Ufa-Pavillon am Nollendorfplatz

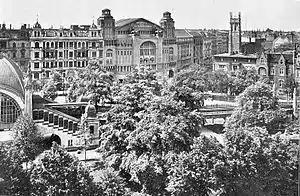
The Nollendorfplatz in 1903 before the cinema was built, with the U-Bahn station (l. foreground) and Neues Schauspielhaus (c.). The Ufa-Pavillon was built in front of the tower of the American Church in Berlin (r.)

Present at the meeting was a representative of Cines ('Società Italiana Cines'), an Italian film production company based in Rome. It had opened branches in London, Paris and Barcelona by 1907, and was the distributor for the Ambrosio Film production company of Turin. Cines began to expand considerably outside Italy, making preparations for an 'escalation strategy' to spend more on film productions and film portfolios. Cines had no distributor in the US at the time, and Mario A. Stevani (director general of Cines since 1910) made a trip to the USA in March–May 1911, and signed a contract with the Edison Trust (MPPC) to sell a million meters (3 million feet) of film per year. His main contact was George Kleine, a Chicago film importer and leading member of the MPPC, who made huge profits importing foreign films into the US, using his MPPC-license to acquire the films. Kleine became the distributor of Cines films in the US, and the Marquis di Serra (one of the directors of Cines) was appointed agent in the UK.